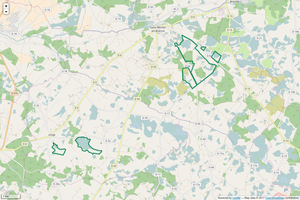
Périmètre de la RNN de Chérine.
La réserve naturelle nationale de Chérine est une réserve naturelle nationale située en Brenne, dans le département de l'Indre.